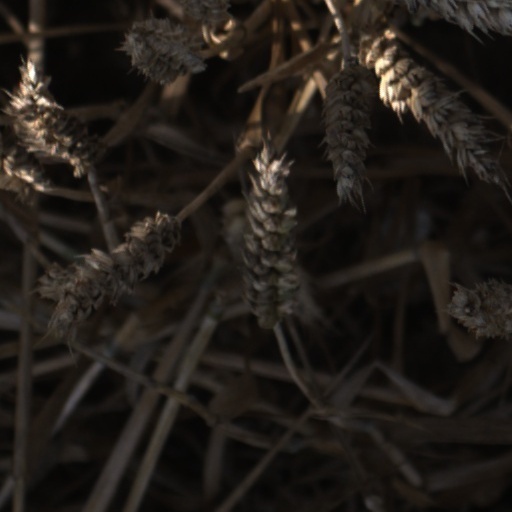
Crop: wheat